Fall of the dictatorship of Primo de Rivera

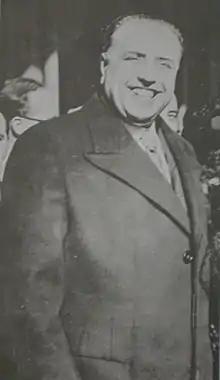
Eduardo Aunós, Minister of Labor and main promoter of the National Corporate Organization.

The fall of the Dictatorship of Primo de Rivera took place on January 28, 1930, when General Miguel Primo de Rivera was forced to present his resignation to the King of Spain, Alfonso XIII, which he accepted, giving way to the Dictablanda of Dámaso Berenguer. The end of Primo de Rivera's dictatorship was the culmination of a process that began several months earlier.